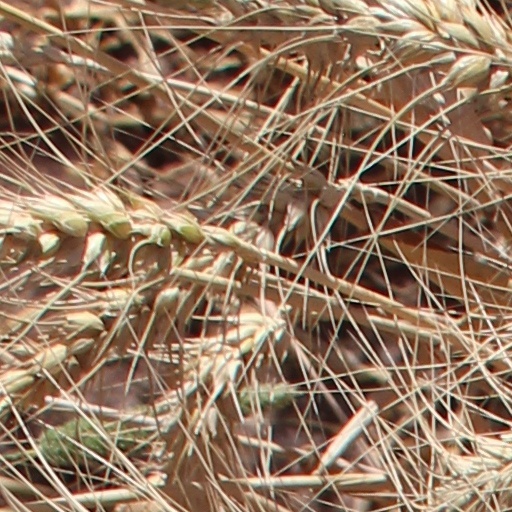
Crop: wheat